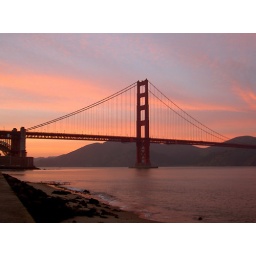
A colorful November sky over the bridge reflects in the San Francisco Bay at low tide.